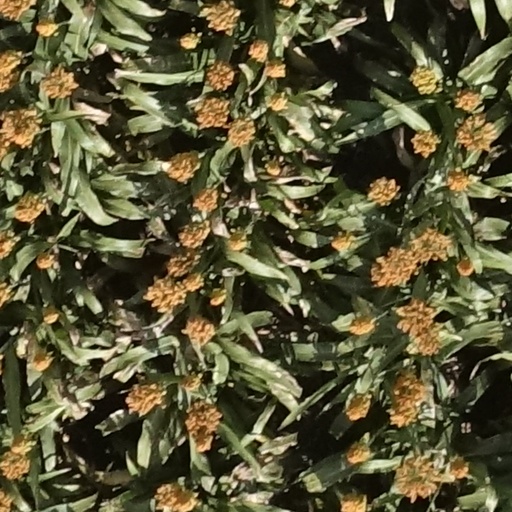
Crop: sorghum